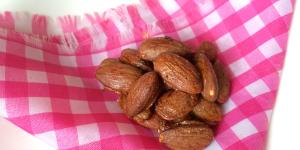
almendras picantes